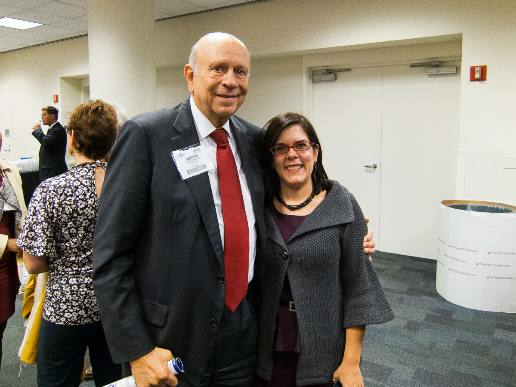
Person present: Yes